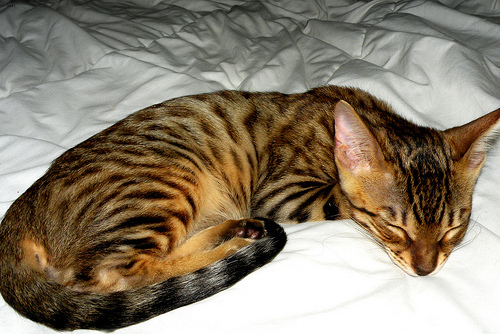
Breed: bengal